Armenian genocide denial

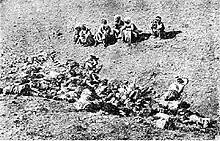
In the 1916 book "The Armenian Aspirations and Revolutionary Movements", many photographs claimed to depict Armenian atrocities against Muslims, such as this one, were published.

In May 1915, Russia, Britain, and France sent a diplomatic communiqué to the Ottoman government condemning the Ottoman "crimes against humanity" and threatening to hold accountable any Ottoman officials who were responsible. The Ottoman government denied that massacres of Armenians had occurred, and said that Armenians colluded with the enemy, while asserting that national sovereignty allowed them to take measures against the Armenians. It also alleged that Armenians had massacred Muslims and accused the Allies of committing war crimes.